Thiruvisanallur

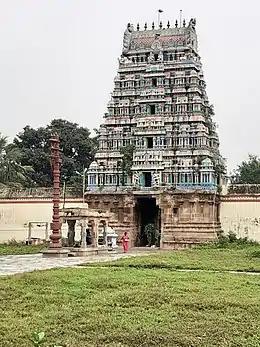
A view of the Sivayoginathar Temple from the entrance

Thiruvisanallur also called Thiruvisalur (formerly known as Shahajirajapuram) is a village in the Thanjavur district of Tamil Nadu. The village is known for the Sivayoginathar Temple, a Hindu Temple dedicated to Lord Siva. The Tirundudevankudi Karkadeswarar Temple is located nearby.